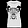
Label: T - shirt / top